Barangaroo, New South Wales

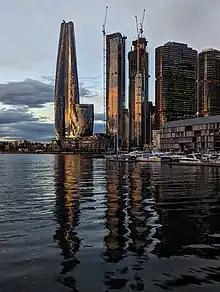
The Barangaroo skyline from Pyrmont, 2023

The wharfs had been unusually free of union activity from the beginning of World War II up until the mid-1990s, with high wages and a steady stream of jobs. In 1996 the Howard government was elected into power promising industrial relations reform. In 1997 the Workplace Relations Act, 1996 limited the bargaining power of unions and sidelined the Australian Industrial Relations Commission's ability to mediate negotiations as well as introducing statutory employee contracts. In 1998 Patrick Stevedoring laid off all its workers and liquidated its assets after encountering backlash from the unions for the new workplace contracts taking advantage of the new legislation. But the very next day when work was expected to grind to a halt, everything was proceeding as if nothing happened. The employees were rehired by a new corporation with the same people who owned Patrick, just on a lower wage and with fewer concessions in their contracts.